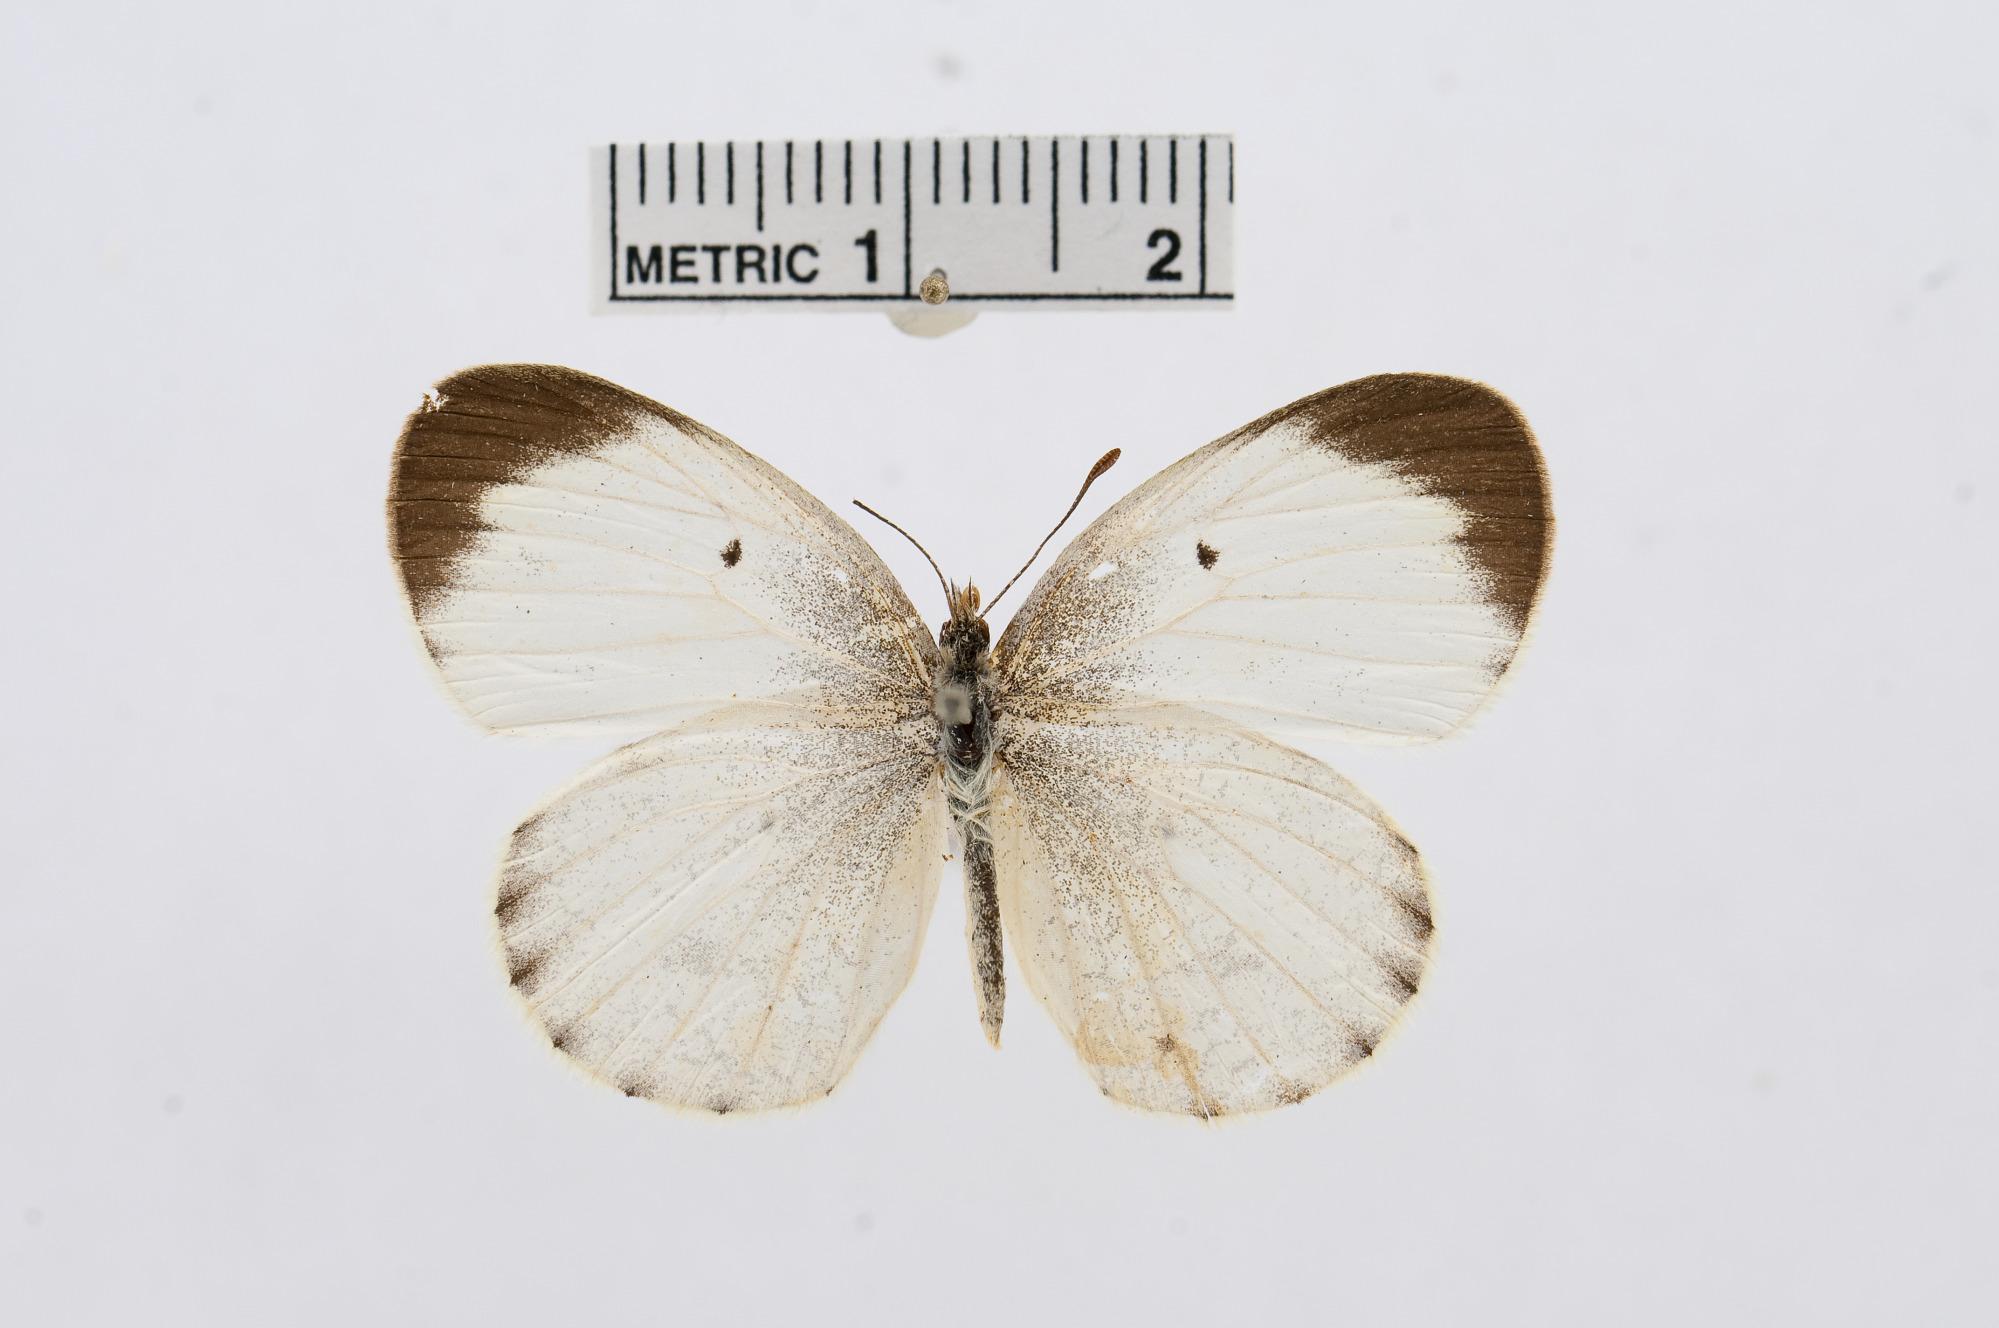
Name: Colotis evanthe
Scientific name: Colotis evanthe
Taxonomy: Animalia, Arthropoda, Hexapoda, Insecta, Lepidoptera, Pieridae, Pierinae